Norsemen (TV series)

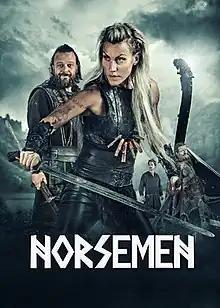
Promotional poster

Norsemen is a Norwegian comedy television series about a group of Vikings living in the village of Norheim around the year 790. It originally premiered in Norway under the name Vikingane ("The Vikings") on NRK1 in October 2016. It is produced for NRK by Viafilm. The series is written and directed by Jon Iver Helgaker and Jonas Torgersen.